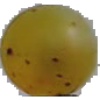
Label: Grape White 3